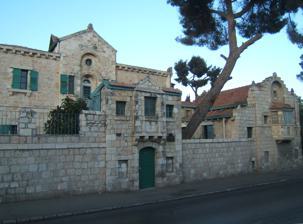
Building: Tabor House (Jerusalem)
Country: Palestine
Year built: 1882
Thabor House, Jerusalem Thabor House or Tabor House ( Beit Tavor in Hebrew) is a landmark building in Jerusalem , Israel . Tabor House was built in 1882 by archaeologist, missionary and architect Conrad Schick as a home for his family. The building is located at 58 Street of the Prophets . The name was taken from Psalm 89:12: "The north and the south, Thou has created them; Tabor and Hermon shall rejoice in Thy name." Palm leaves with the carved Greek letters Alpha and Omega decorate the façade. Schick lived in the house until his death in 1901. In 1951, the house was purchased by Swedish Protestants who established the Swedish Theological Institute there. The building, with a turret and thick stone walls, contains a small church, two libraries and a shaded interior courtyard. See also Architecture of Israel References